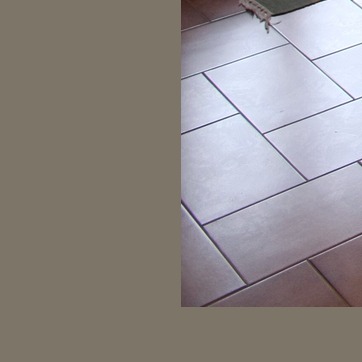
Material: tile